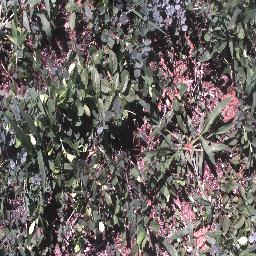
Label: negative